Pennsylvania Route 152

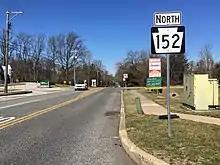
PA 152 northbound past PA 63 in Maple Glen

PA 152 fully enters New Britain Township and becomes Limekiln Pike again, heading into a mix of agricultural and wooded areas with some homes and passing through the community of Newville. In Newville, the route intersects Creek Road and New Galena Road, both of which head northeast to provide access to Peace Valley Park. The road curves northwest and continues into Hilltown Township. At the intersection with Hilltown Pike, PA 152 turns northeast to remain along Limekiln Pike before turning northwest in the community of Hilltown. Following this, the route heads through the community of Mount Pleasant. Farther northwest, the road enters the borough of Silverdale and becomes Baringer Avenue, passing homes and coming to an intersection with PA 113 (Main Street).